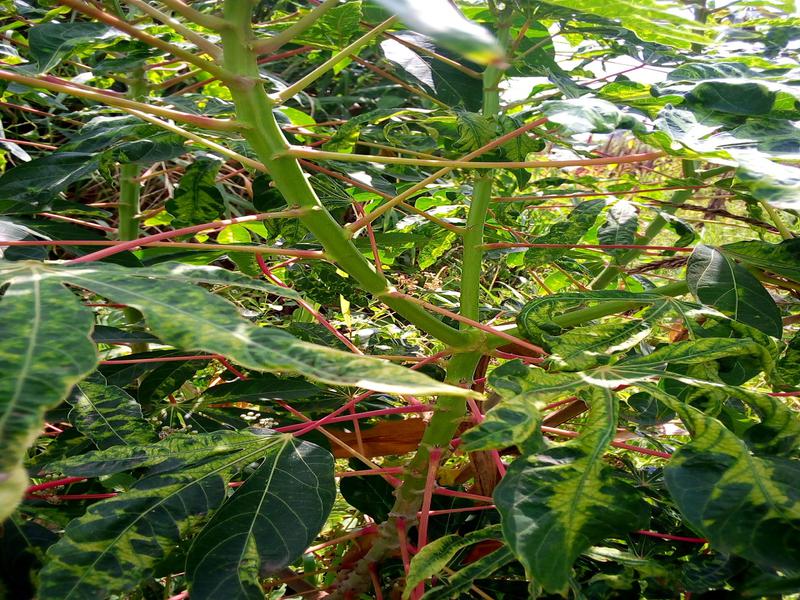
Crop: cassava
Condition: mosaic_disease